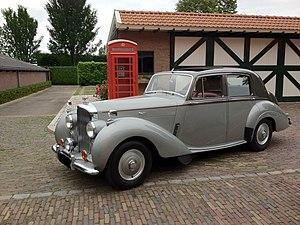
La Bentley R Type ou Bentley Serie R est une automobile berline de luxe du constructeur automobile britannique Bentley produite à 2323 exemplaires, déclinés en de nombreuses carrosseries entre 1952 à 1955.